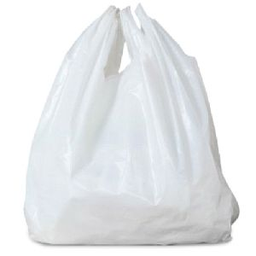
Label: plastic